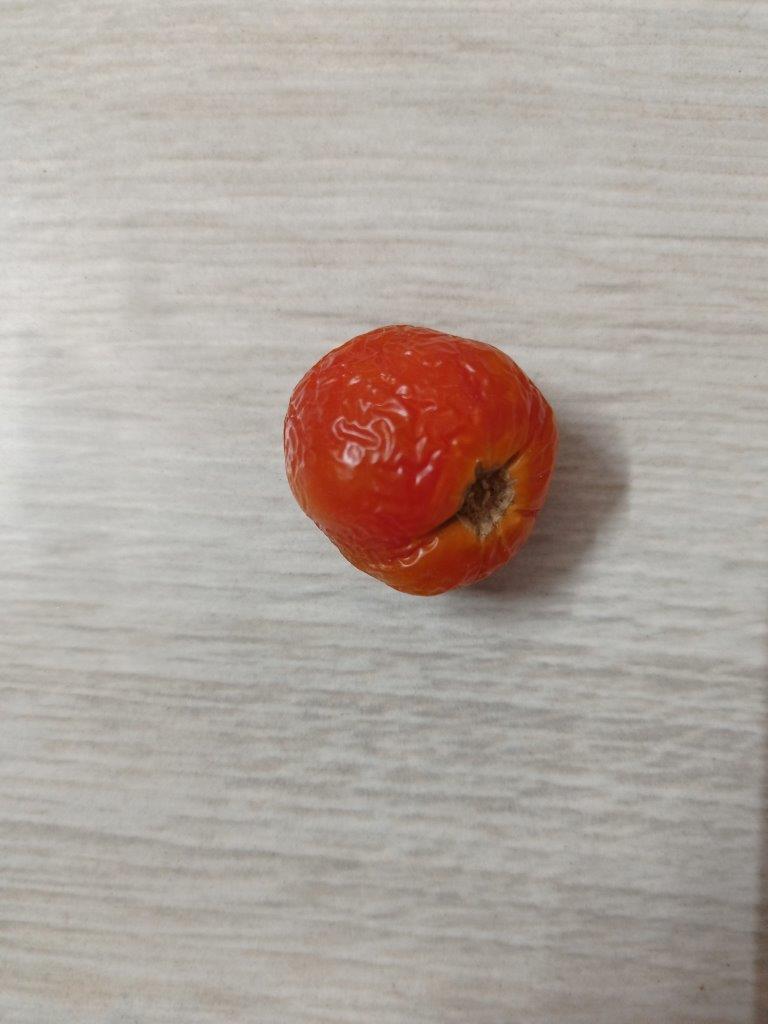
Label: Rotten